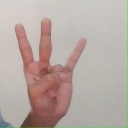
अक्षर: क्ष